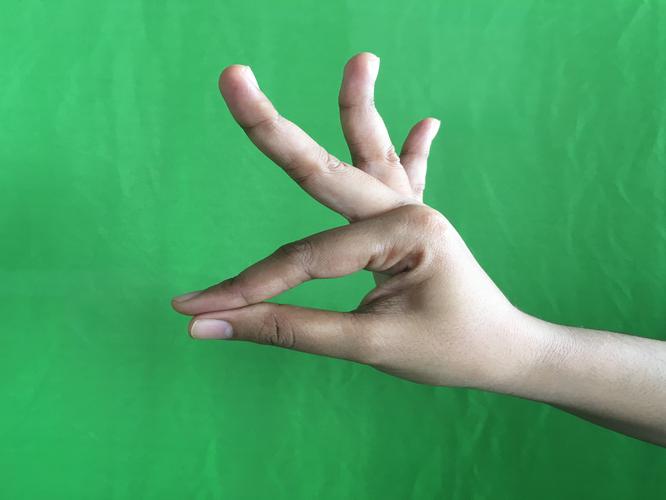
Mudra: Hamsasyam
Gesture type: single_hand